2018 Birmingham City Council election

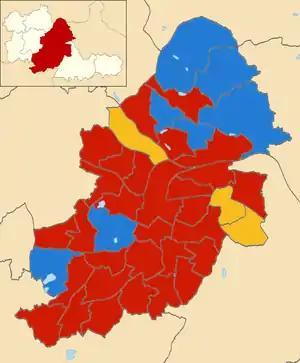
2016 local election results in Birmingham

Prior to the 2018 election, Birmingham City Council was composed of 120 councillors across 40 wards. The council has been controlled by the Labour Party since 2012, which held two-thirds (80) of the seats. The Conservative Party last held sole control of the council in 1984. It was under no overall control from 2003 until 2012, run by a Labour-Liberal Democrat coalition from 2003 to 2004 and by a Conservative-Liberal Democrat coalition from 2004 to 2012.